Carina Nebula

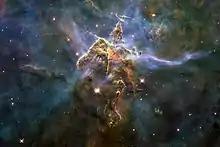
Mystic Mountain

A small Bok globule in the Keyhole Nebula (at RA 10h44m30s, Dec −59°40') has been photographed by the Hubble Space Telescope and is nicknamed the "Carina Defiant Finger" due to its shape. In Hubble images, light can be seen radiating off the edges of the globule; this is especially visible in the southern tip, where the "finger" is. It is thought that the Defiant Finger is being ionized by the bright Wolf–Rayet star WR 25, and/or Trumpler 16-244, a bright blue supergiant. It has a mass of at least , and stars may be forming within it. Like other interstellar clouds under intense radiation, the Defiant Finger will eventually be completely evaporated; for this cloud the time frame is predicted to be 200,000 to 1,000,000 years.